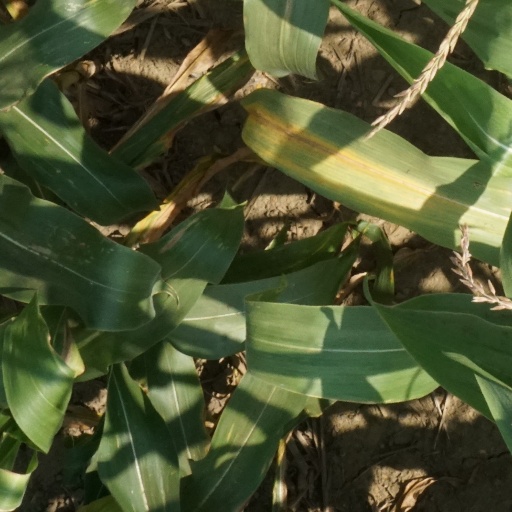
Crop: maize; corn